Murder of Pela Atroshi

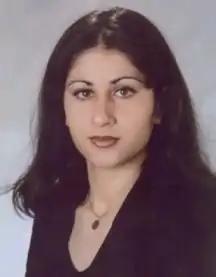
Pela Atroshi

Pela Atroshi (12 October 1979 – 24 June 1999) was a 19-year-old Kurdish woman from Farsta, Sweden. She was murdered in an honor killing by family members after being taken from Sweden to Duhok. She was deemed to have brought shame on the family by moving out of the family home and trying to achieve some independence.